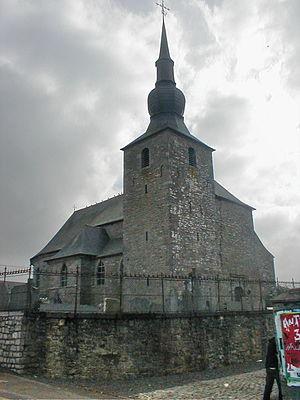
Église Saint-Clément, Achêne (Ciney) This is a photo of a monument in Wallonia, number: 91030-CLT-0008-01
Cette page regroupe l'ensemble du patrimoine immobilier classé de la ville belge de Ciney.